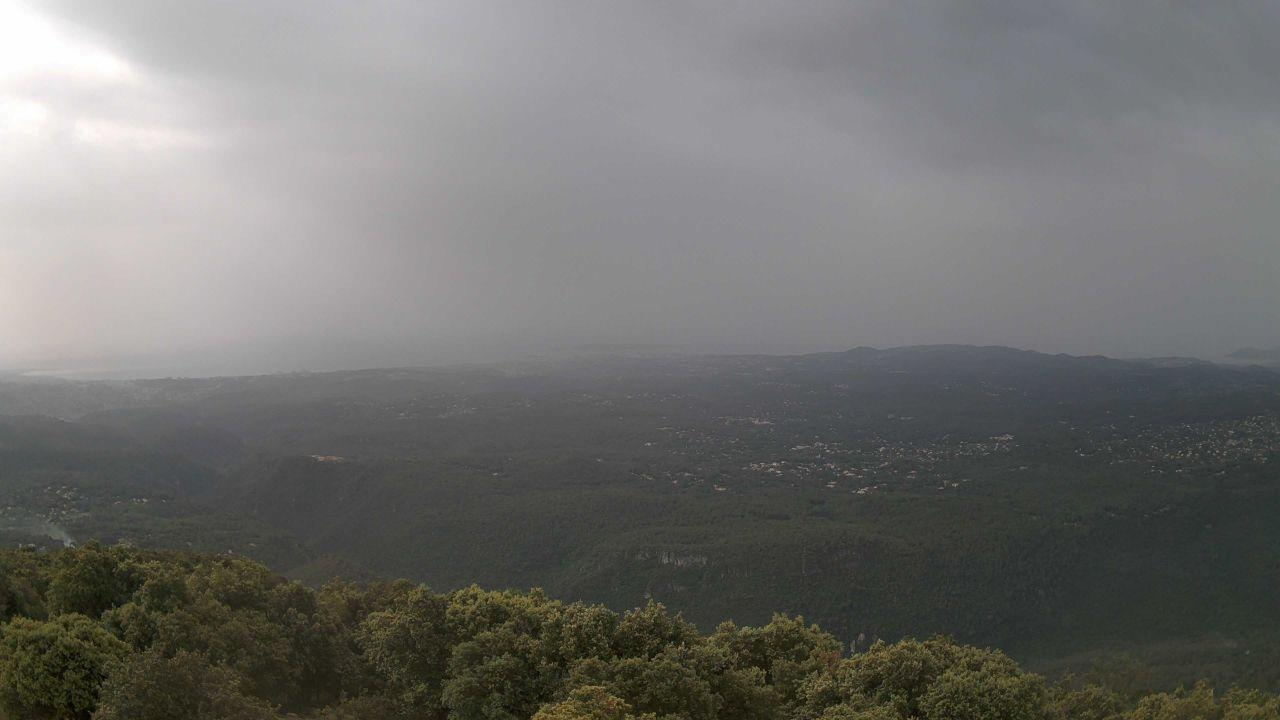
Fire: no
Smoke: yes